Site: brandenburg
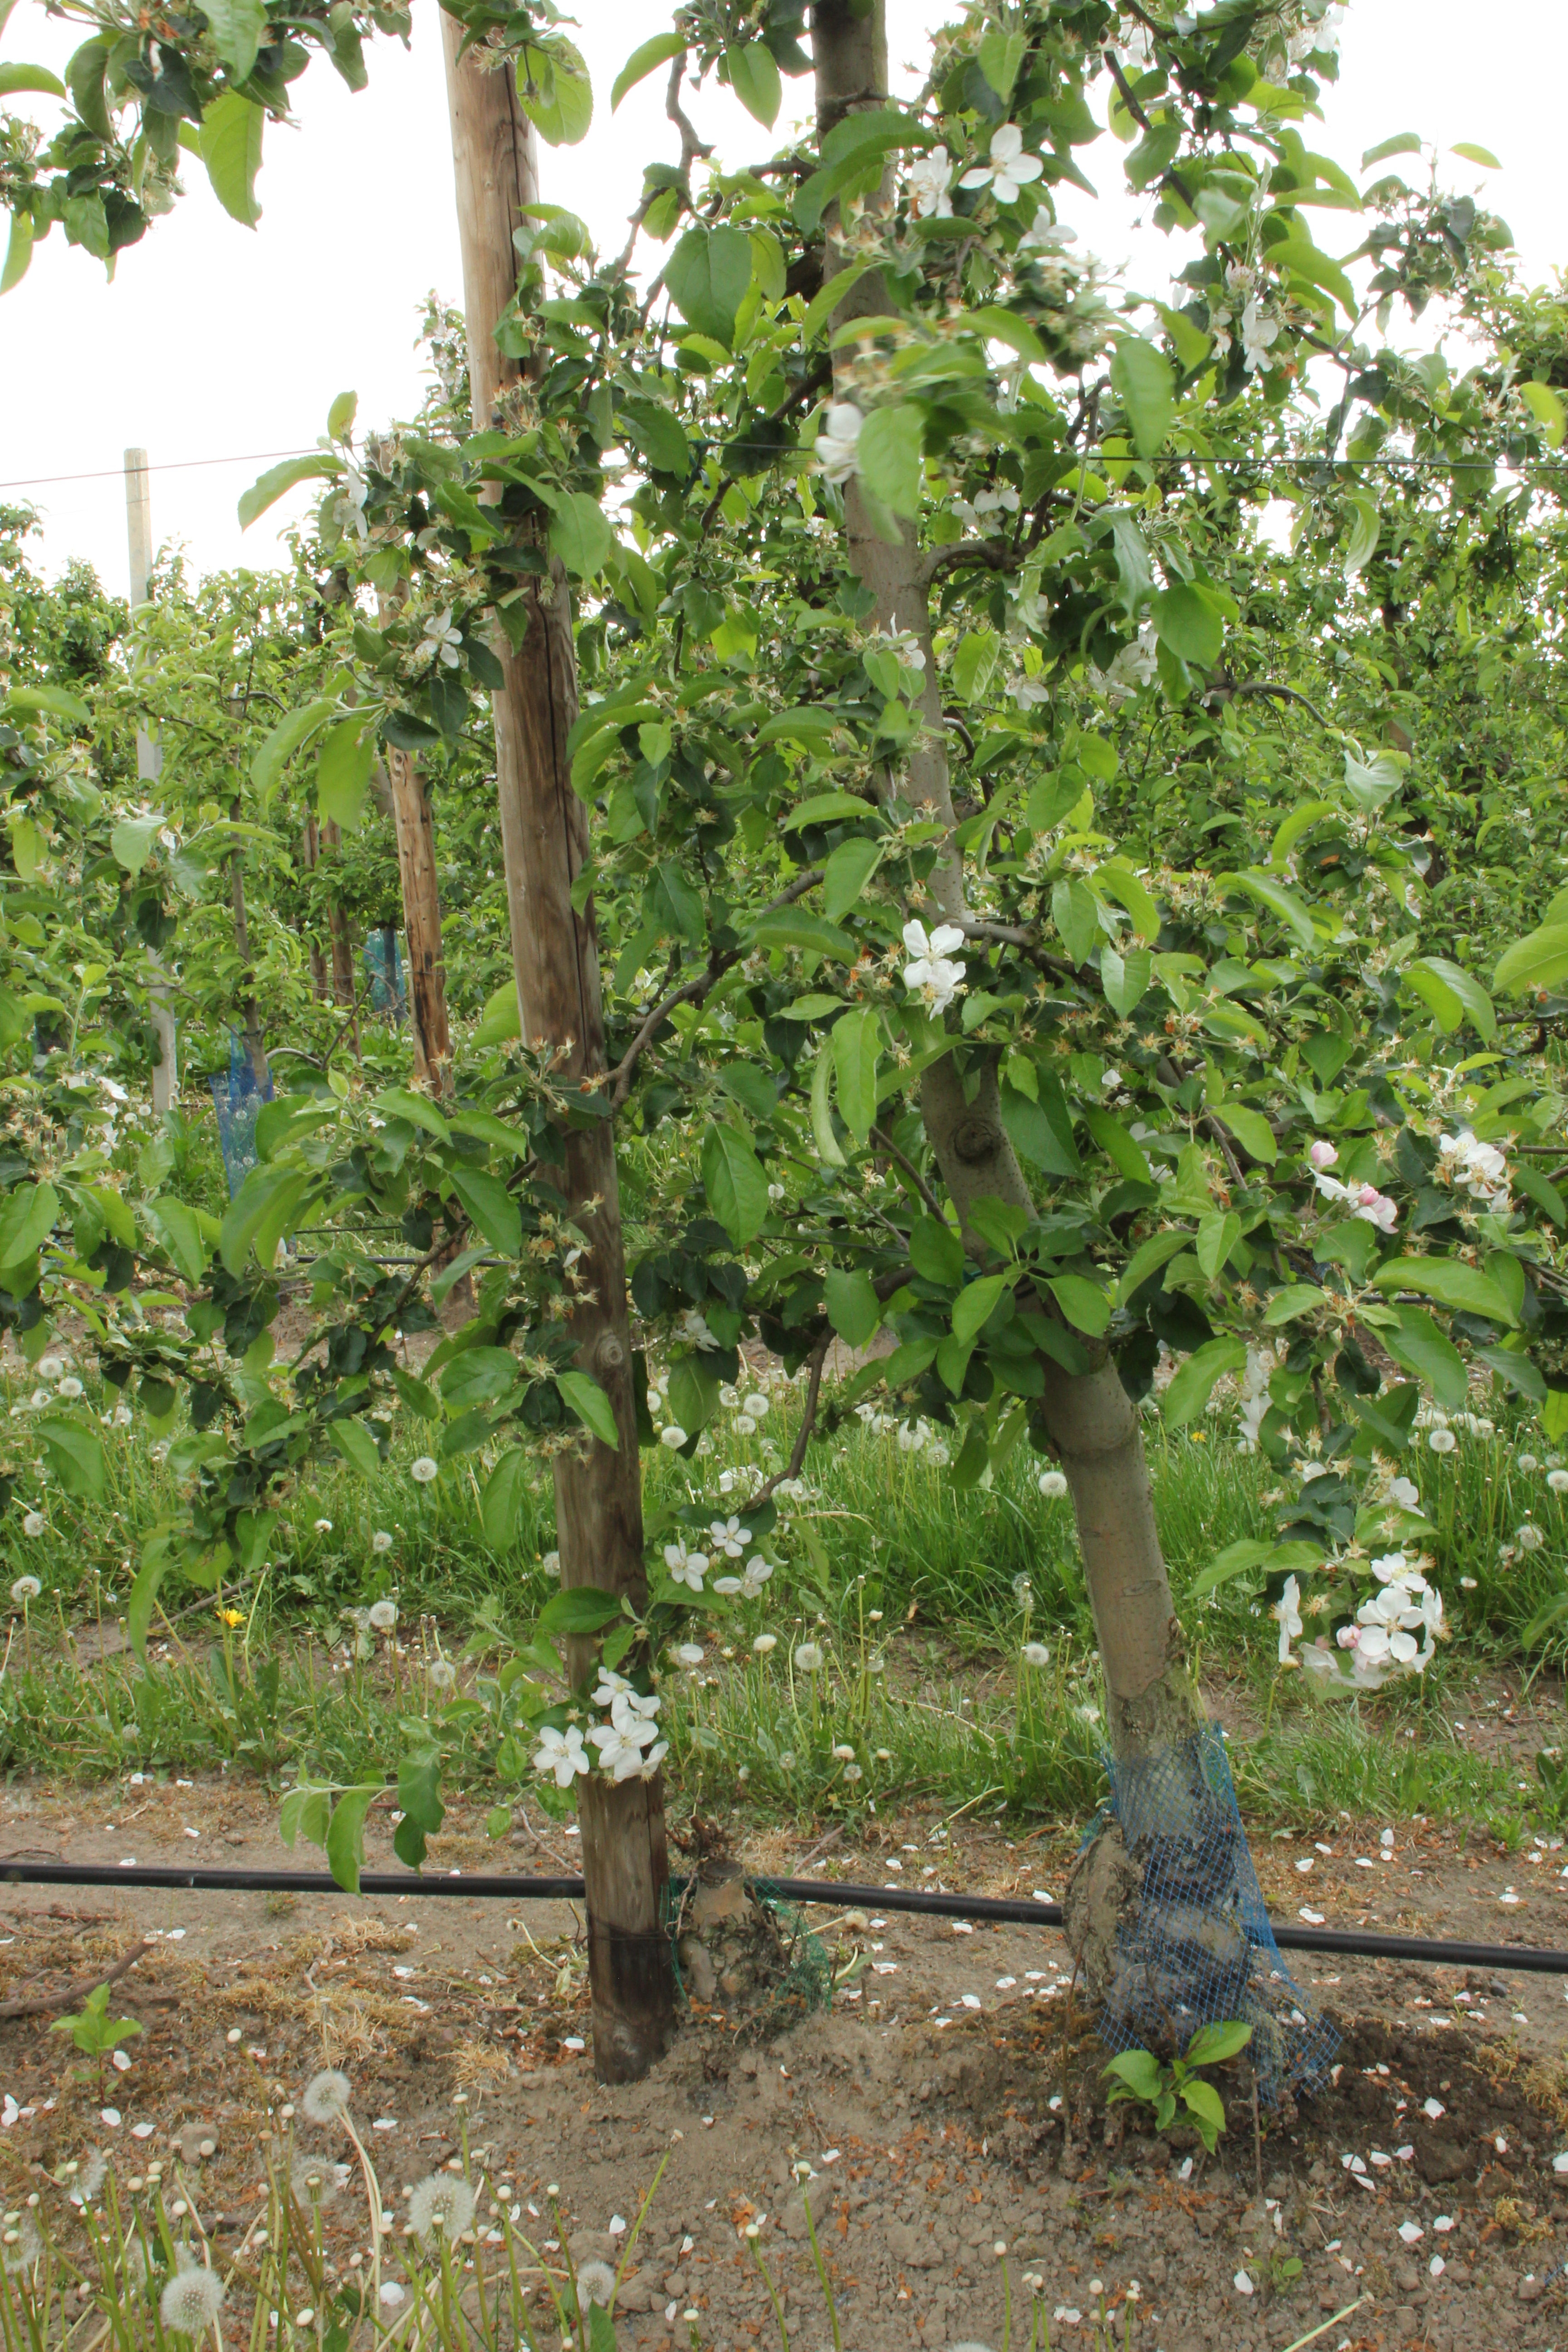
Growth stage (BBCH 67): Flowering